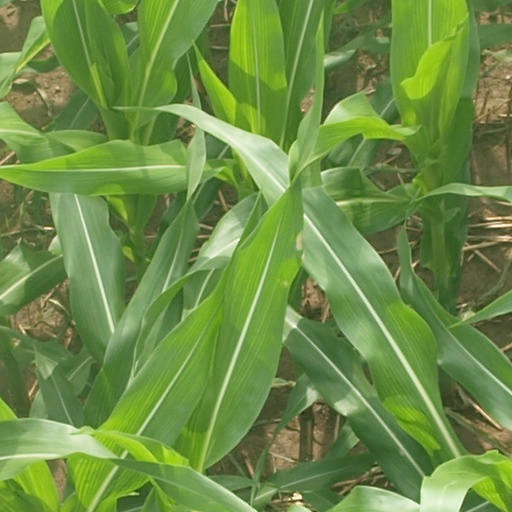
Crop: maize; corn